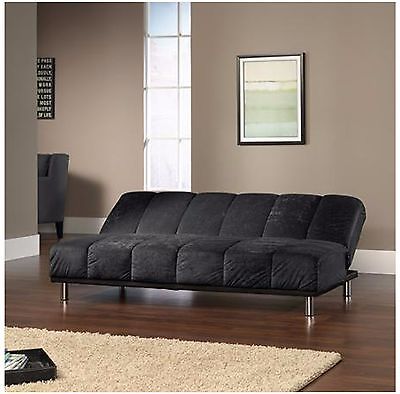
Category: sofa